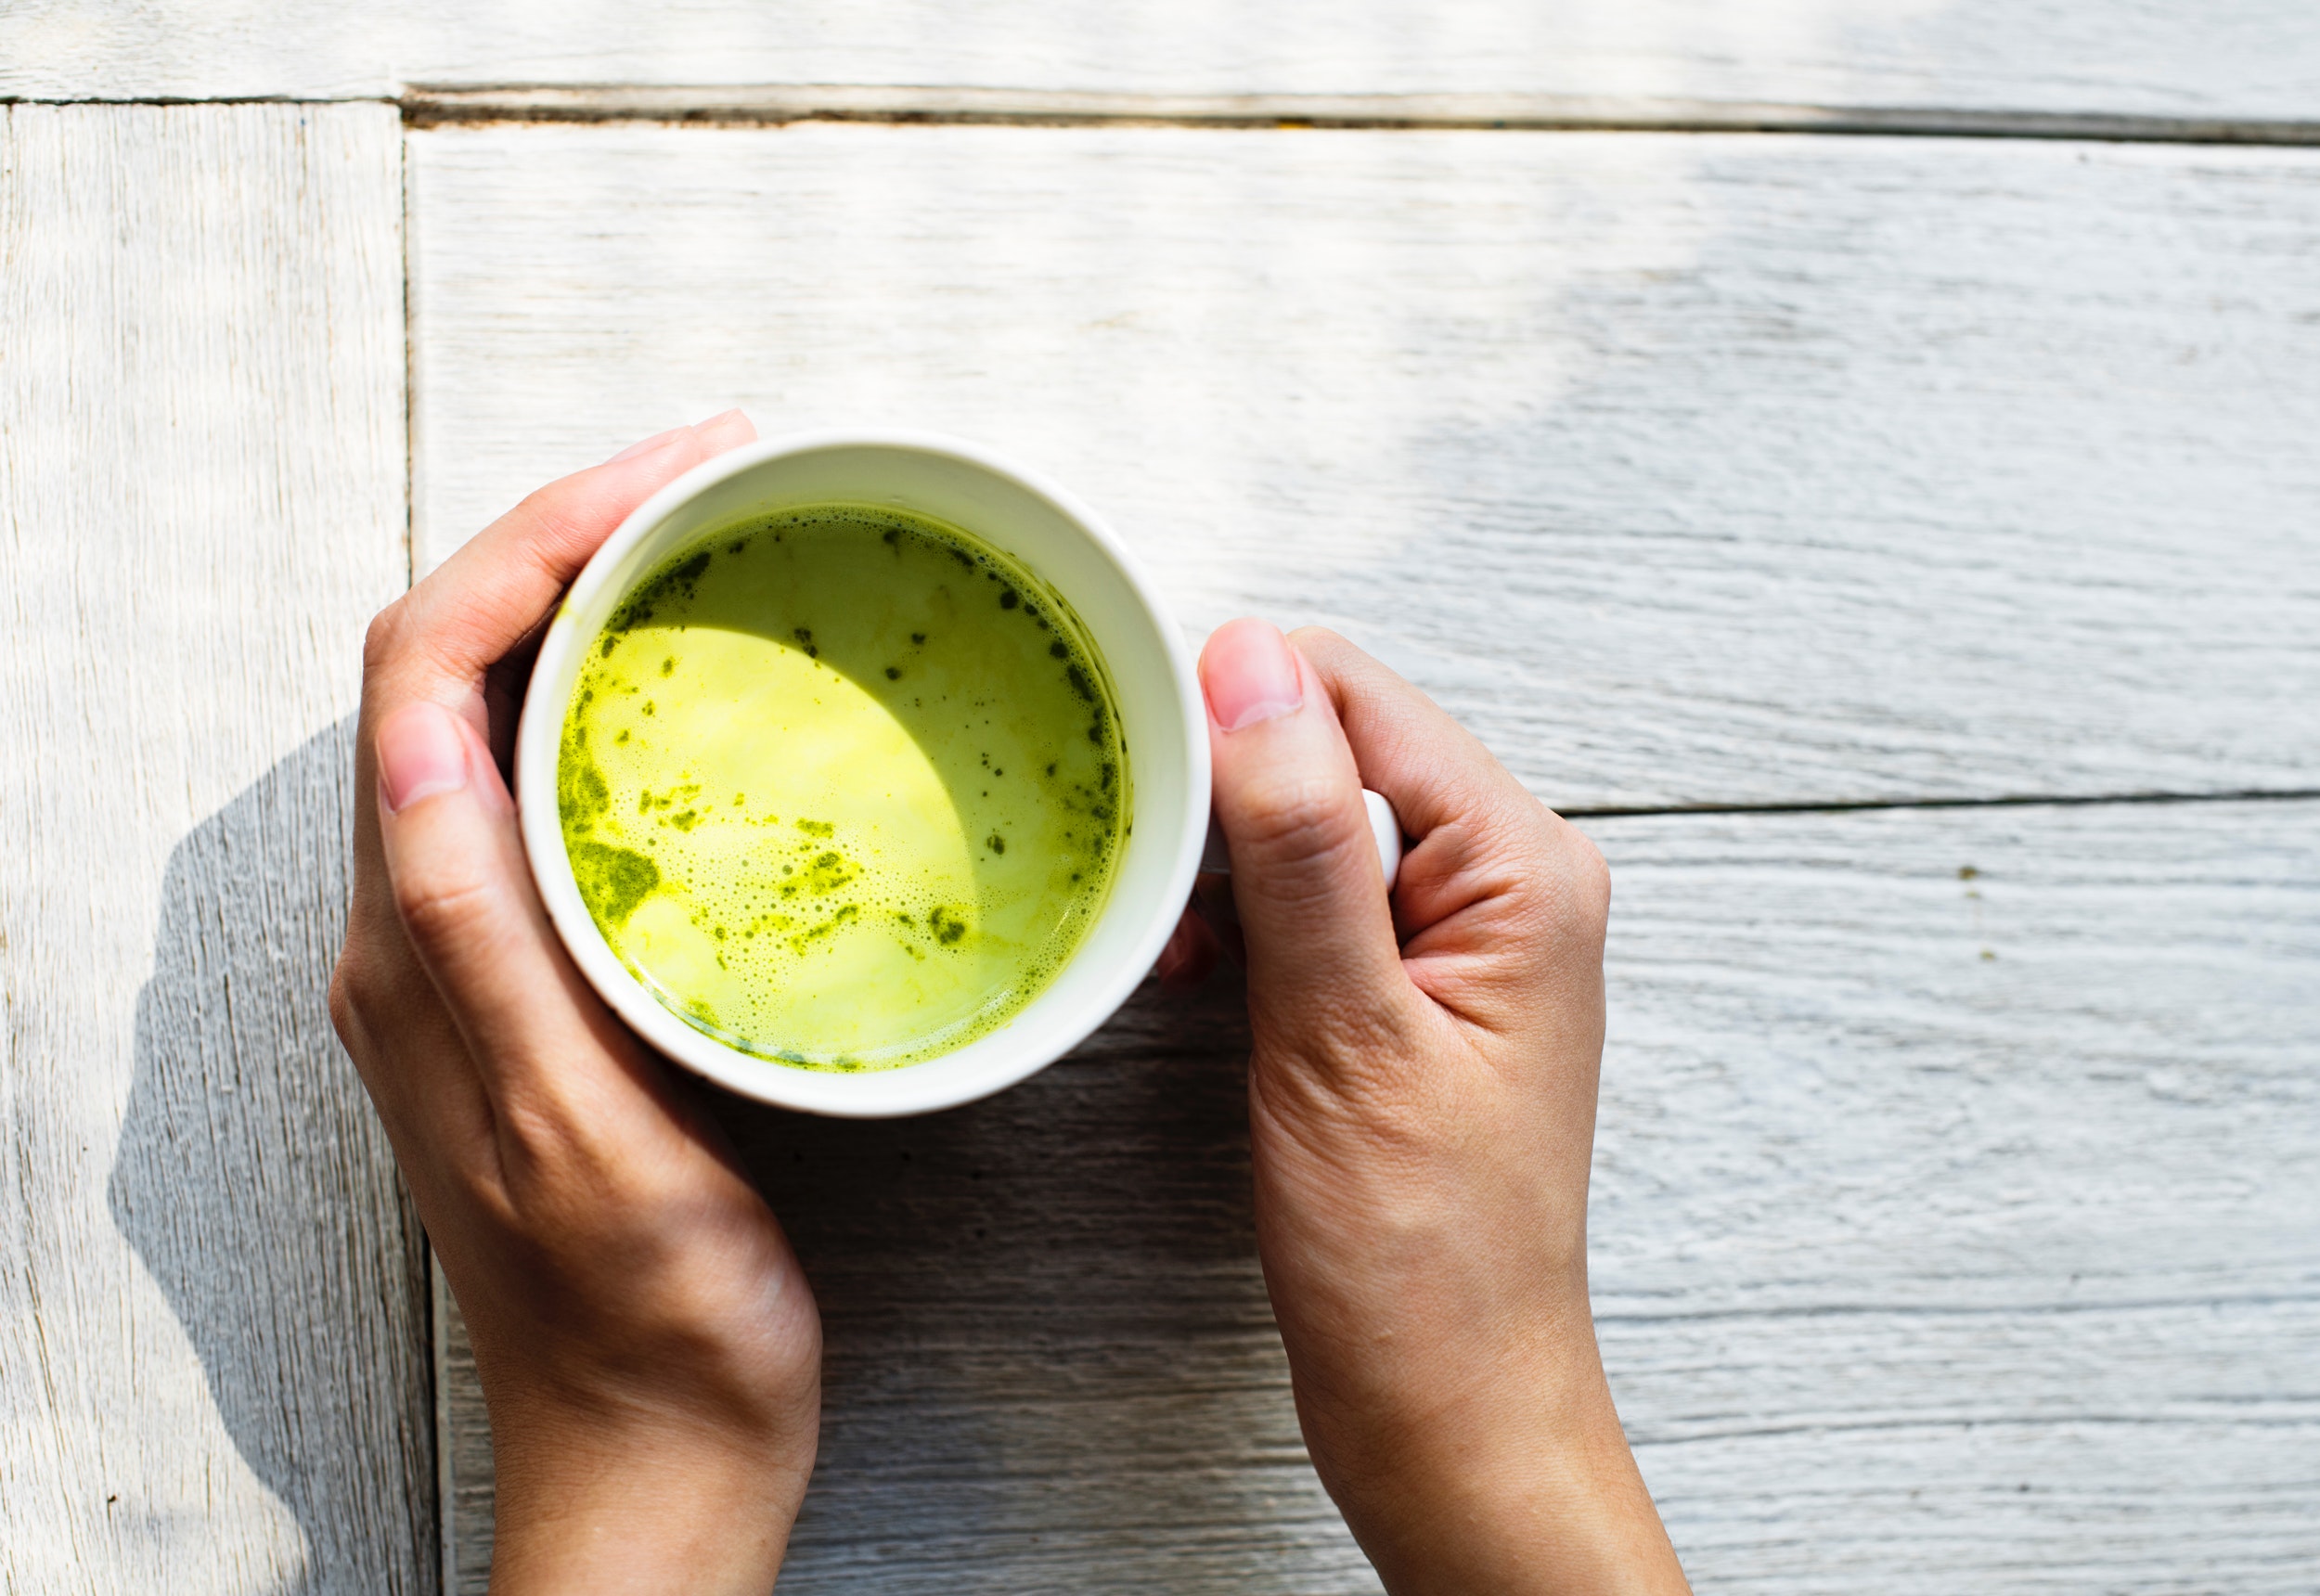
matcha, food, vegetable juice, pea soup, dish, drink, leek soup, soup, cuisine, aioli, green sauce, Vichyssoise, tea, ingredient